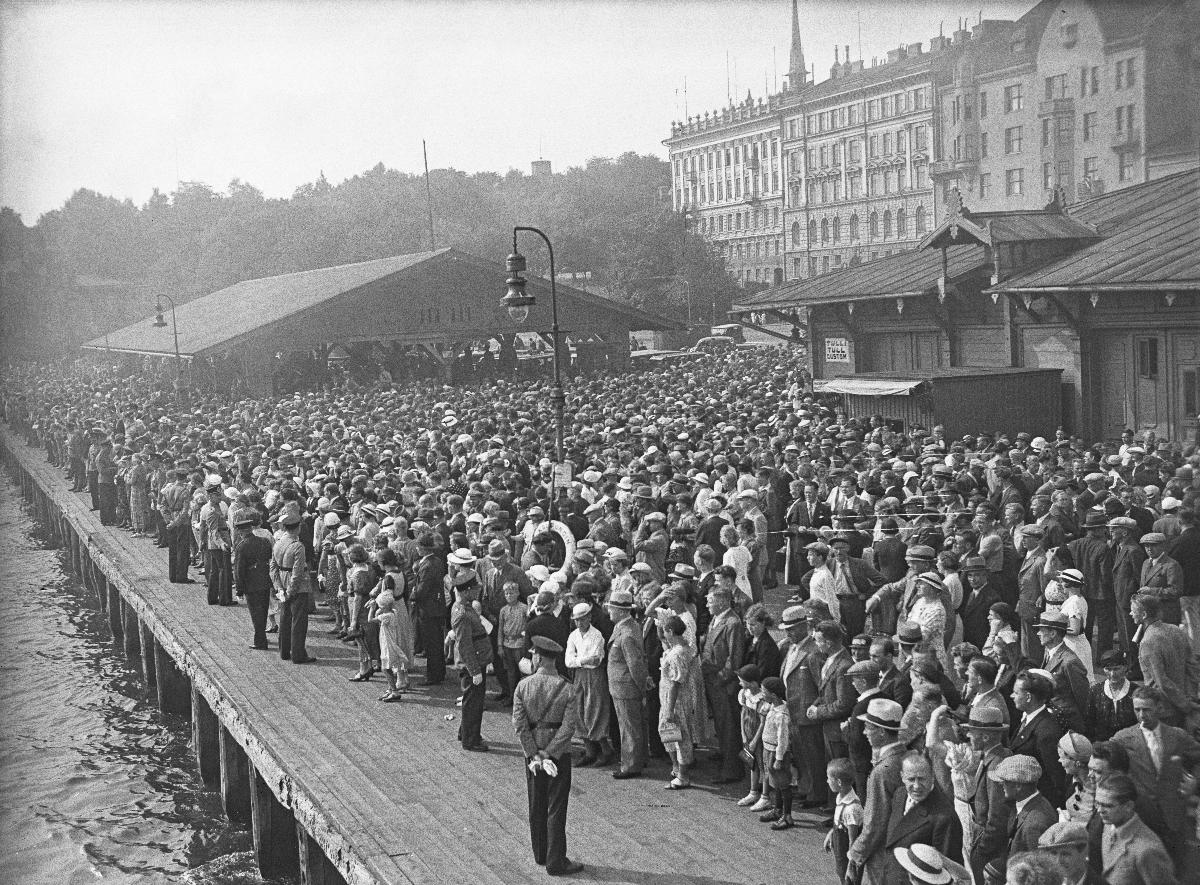
Suomalaisurheilijat lähtevät Berliinin olympialaisiin 1936
De finska idrottarna reser till olympiska spelen i Berlin 1936; Finnish sportsmen leave for Berlin Olympics 1936
sisällön kuvaus: Suomalaisurheilijat lähtevät Berliinin kesäolympialaisiin 1936. Ihmisjoukko kerääntyneenä hyvästelemään urheilijoita Helsingin Eteläsatamassa 26.7.1936. content description: Finnish sportsmen leave for Berlin Olympics 26.7.1936. Crowds of people at Helsinki Southern Harbour 26.7.1936. innehållsbeskrivning: De finska idrottarna reser till olympiska sommarspelen i Berlin 1936. Människomassor i Södra hamnen, Helsingfors 26.7.1936.
Kuvaaja: Sundström, Hugo, kuvaaja
Vuosi: 1936
Paikka: Suomi, Uusimaa, Helsinki
Aiheet: urheilijat; olympialaiset; lähtö; satamat; Kesäolympialaiset 1936; passintarkastus; HBL; athletes; Olympics; harbours; sports; sportsmen; departure; passport control; summer olympics 1936; idrottare; olympiska spelen; avfärd; hamnar; sport; idrott; sportare; olympiaden; avresa; passkontroll; sommarolympiaden 1936